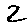
Label: 2